Cincinnati Reds

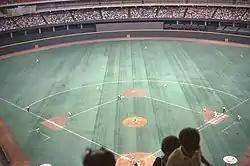
Riverfront Stadium (pictured in 1974), the home stadium of the Reds from 1970 to 2002

Starting in the early 1960s, the Reds' farm system began producing a series of stars, including Jim Maloney (the Reds' pitching ace of the 1960s), Pete Rose, Tony Pérez, Johnny Bench, Lee May, Tommy Helms, Bernie Carbo, Hal McRae, Dave Concepción and Gary Nolan. The tipping point came in 1967, with the appointment of Bob Howsam as general manager. That same year, the Reds avoided a move to San Diego when the city of Cincinnati and Hamilton County agreed to build a state-of-the-art, downtown stadium on the edge of the Ohio River. The Reds entered into a 30-year lease in exchange for the stadium commitment keeping the franchise in Cincinnati. In a series of strategic moves, Howsam brought in key personnel to complement the homegrown talent. The Reds' final game at Crosley Field, where they had played since 1912, was played on June 24, 1970, with a 5–4 victory over the San Francisco Giants.